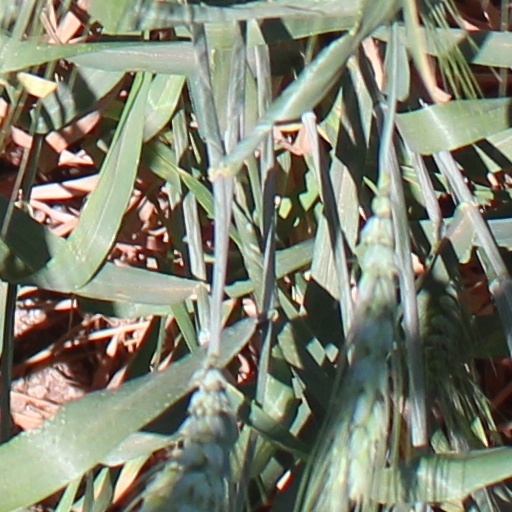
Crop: wheat